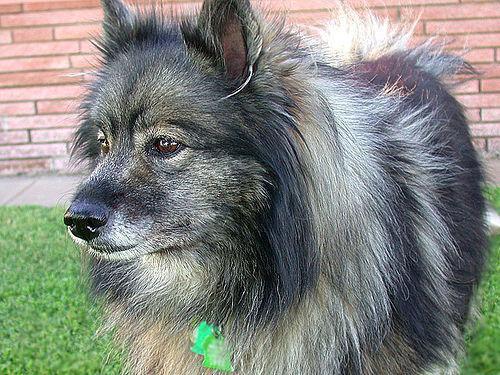
keeshond